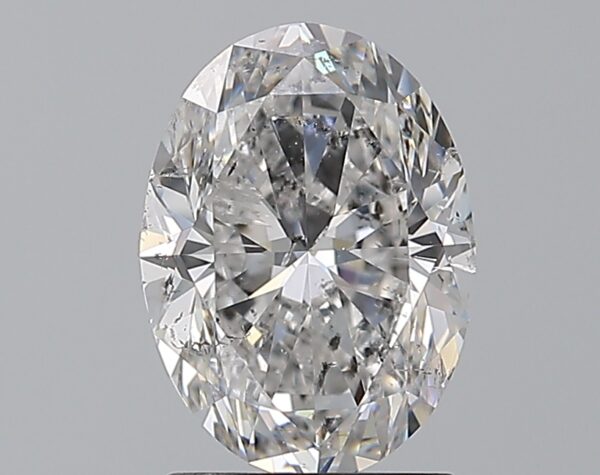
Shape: oval
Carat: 2.01
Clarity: SI2
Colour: E
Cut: VG
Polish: VG
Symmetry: EX
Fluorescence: M
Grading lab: GIA
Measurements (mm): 9.38 x 6.91 x 4.55